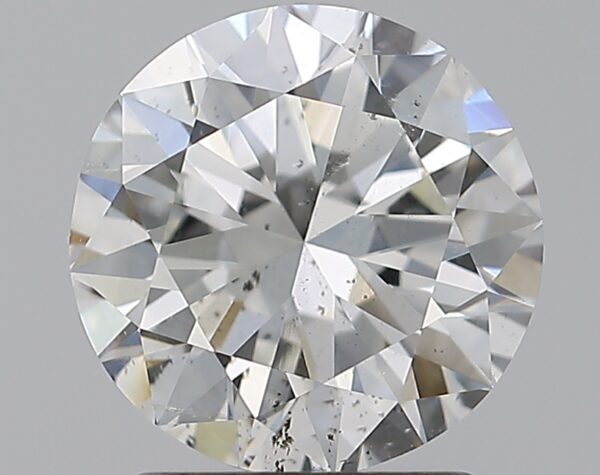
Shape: round
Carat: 1.7
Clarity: SI1
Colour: G
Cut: VG
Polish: EX
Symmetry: VG
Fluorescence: ST
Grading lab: GIA
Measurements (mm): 7.57 x 7.62 x 4.71